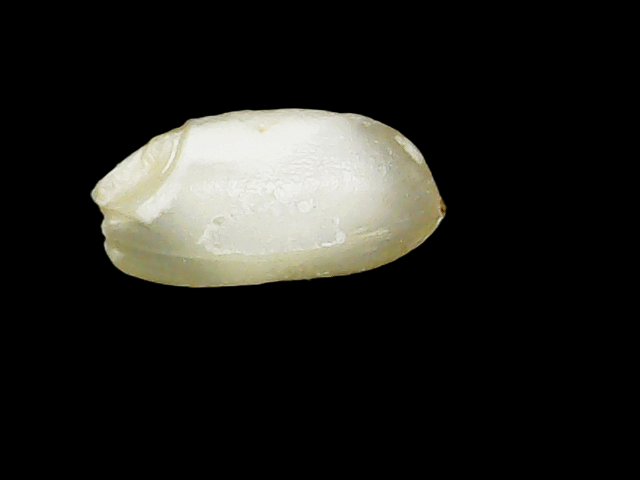
Rice variety: Binadhan8